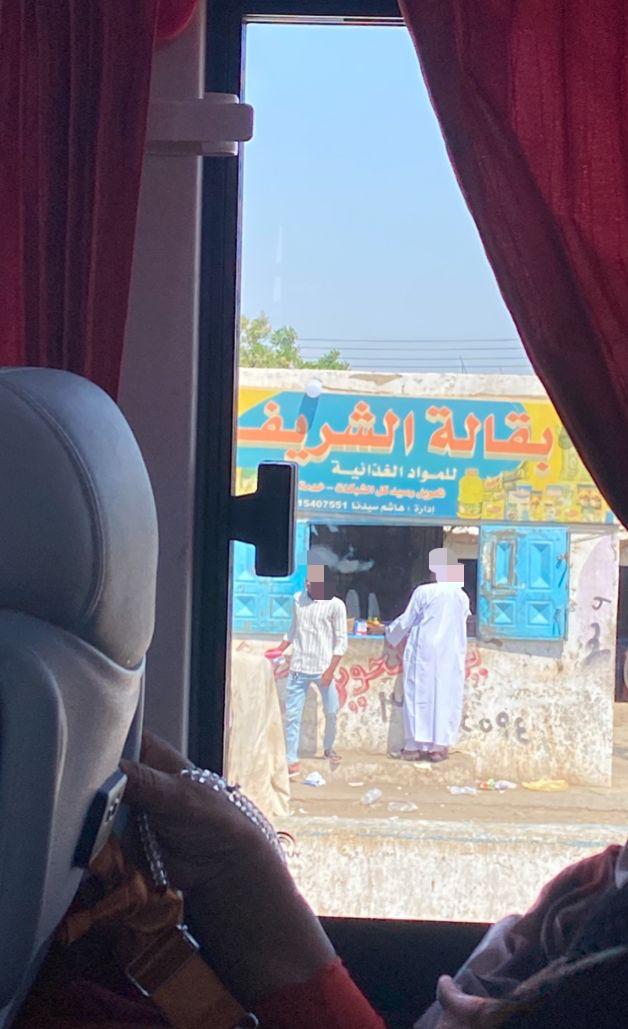
الوصف بالفصحى: صورة من داخل حافلة لمحل بيع مواد غذائية
الوصف بالعامية السودانية: صورة من جوا حافلة لي بقالة
التصنيف: Marketplaces